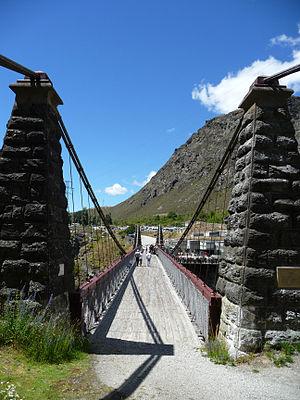
Le pont suspendu des gorges de Kawarau est un pont qui franchit la rivière Kawarau dans la région d'Otago dans l'Ile du Sud en Nouvelle-Zélande. Ce pont est utilisé principalement dans un but commercial par la " AJ Hackett Bungy Company " pour du Saut à l'élastique mais il forme aussi une partie de la randonnée nommée : Queenstown Trail qui permet aux promeneurs/randonneurs et vélos tous terrains de passer au-dessus de la rivière. Le pont est situé à l'intérieur de la Réserve d'Otago de Queenstown.